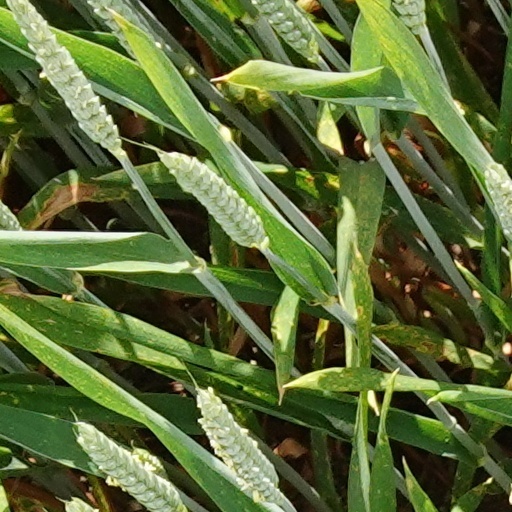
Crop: wheat